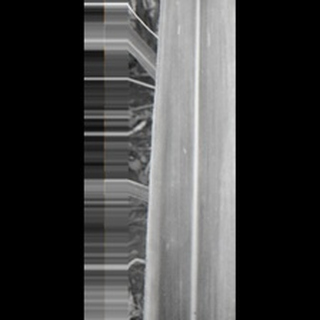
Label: sugarcane_yellow_leaf_disease